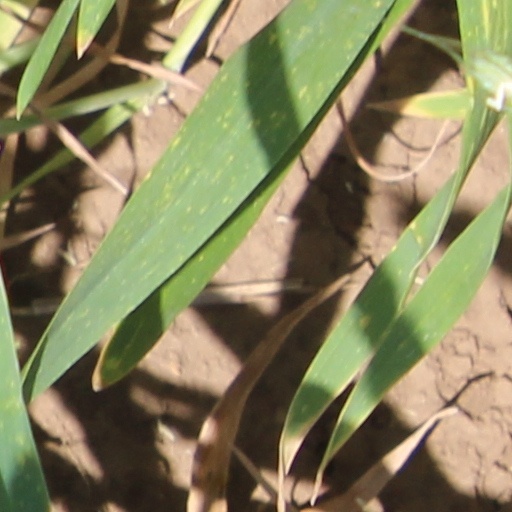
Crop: wheat